Beijing Yintai Centre

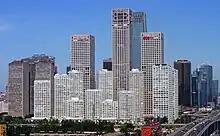
Beijing Yintai Centre

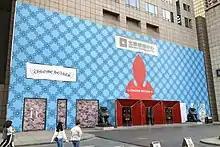
Entrance of Beijing Yintai Centre in01

Beijing Yintai Centre is located in the core of the Beijing central business district. It is a three-towered structure with the central tower rising 250 m high and the two flanking towers about 186 m. The central tower consists of Park Hyatt Beijing, penthouses and residences.